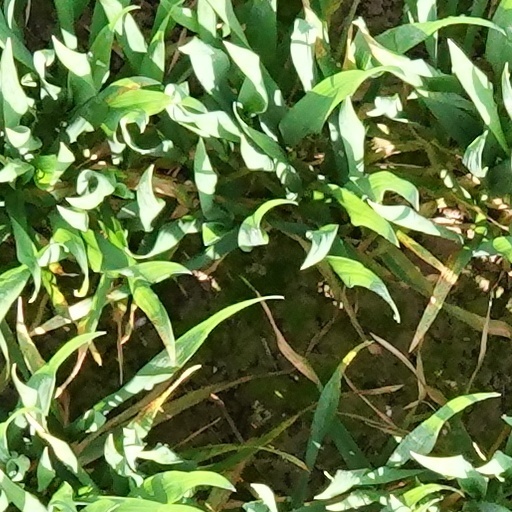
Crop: wheat